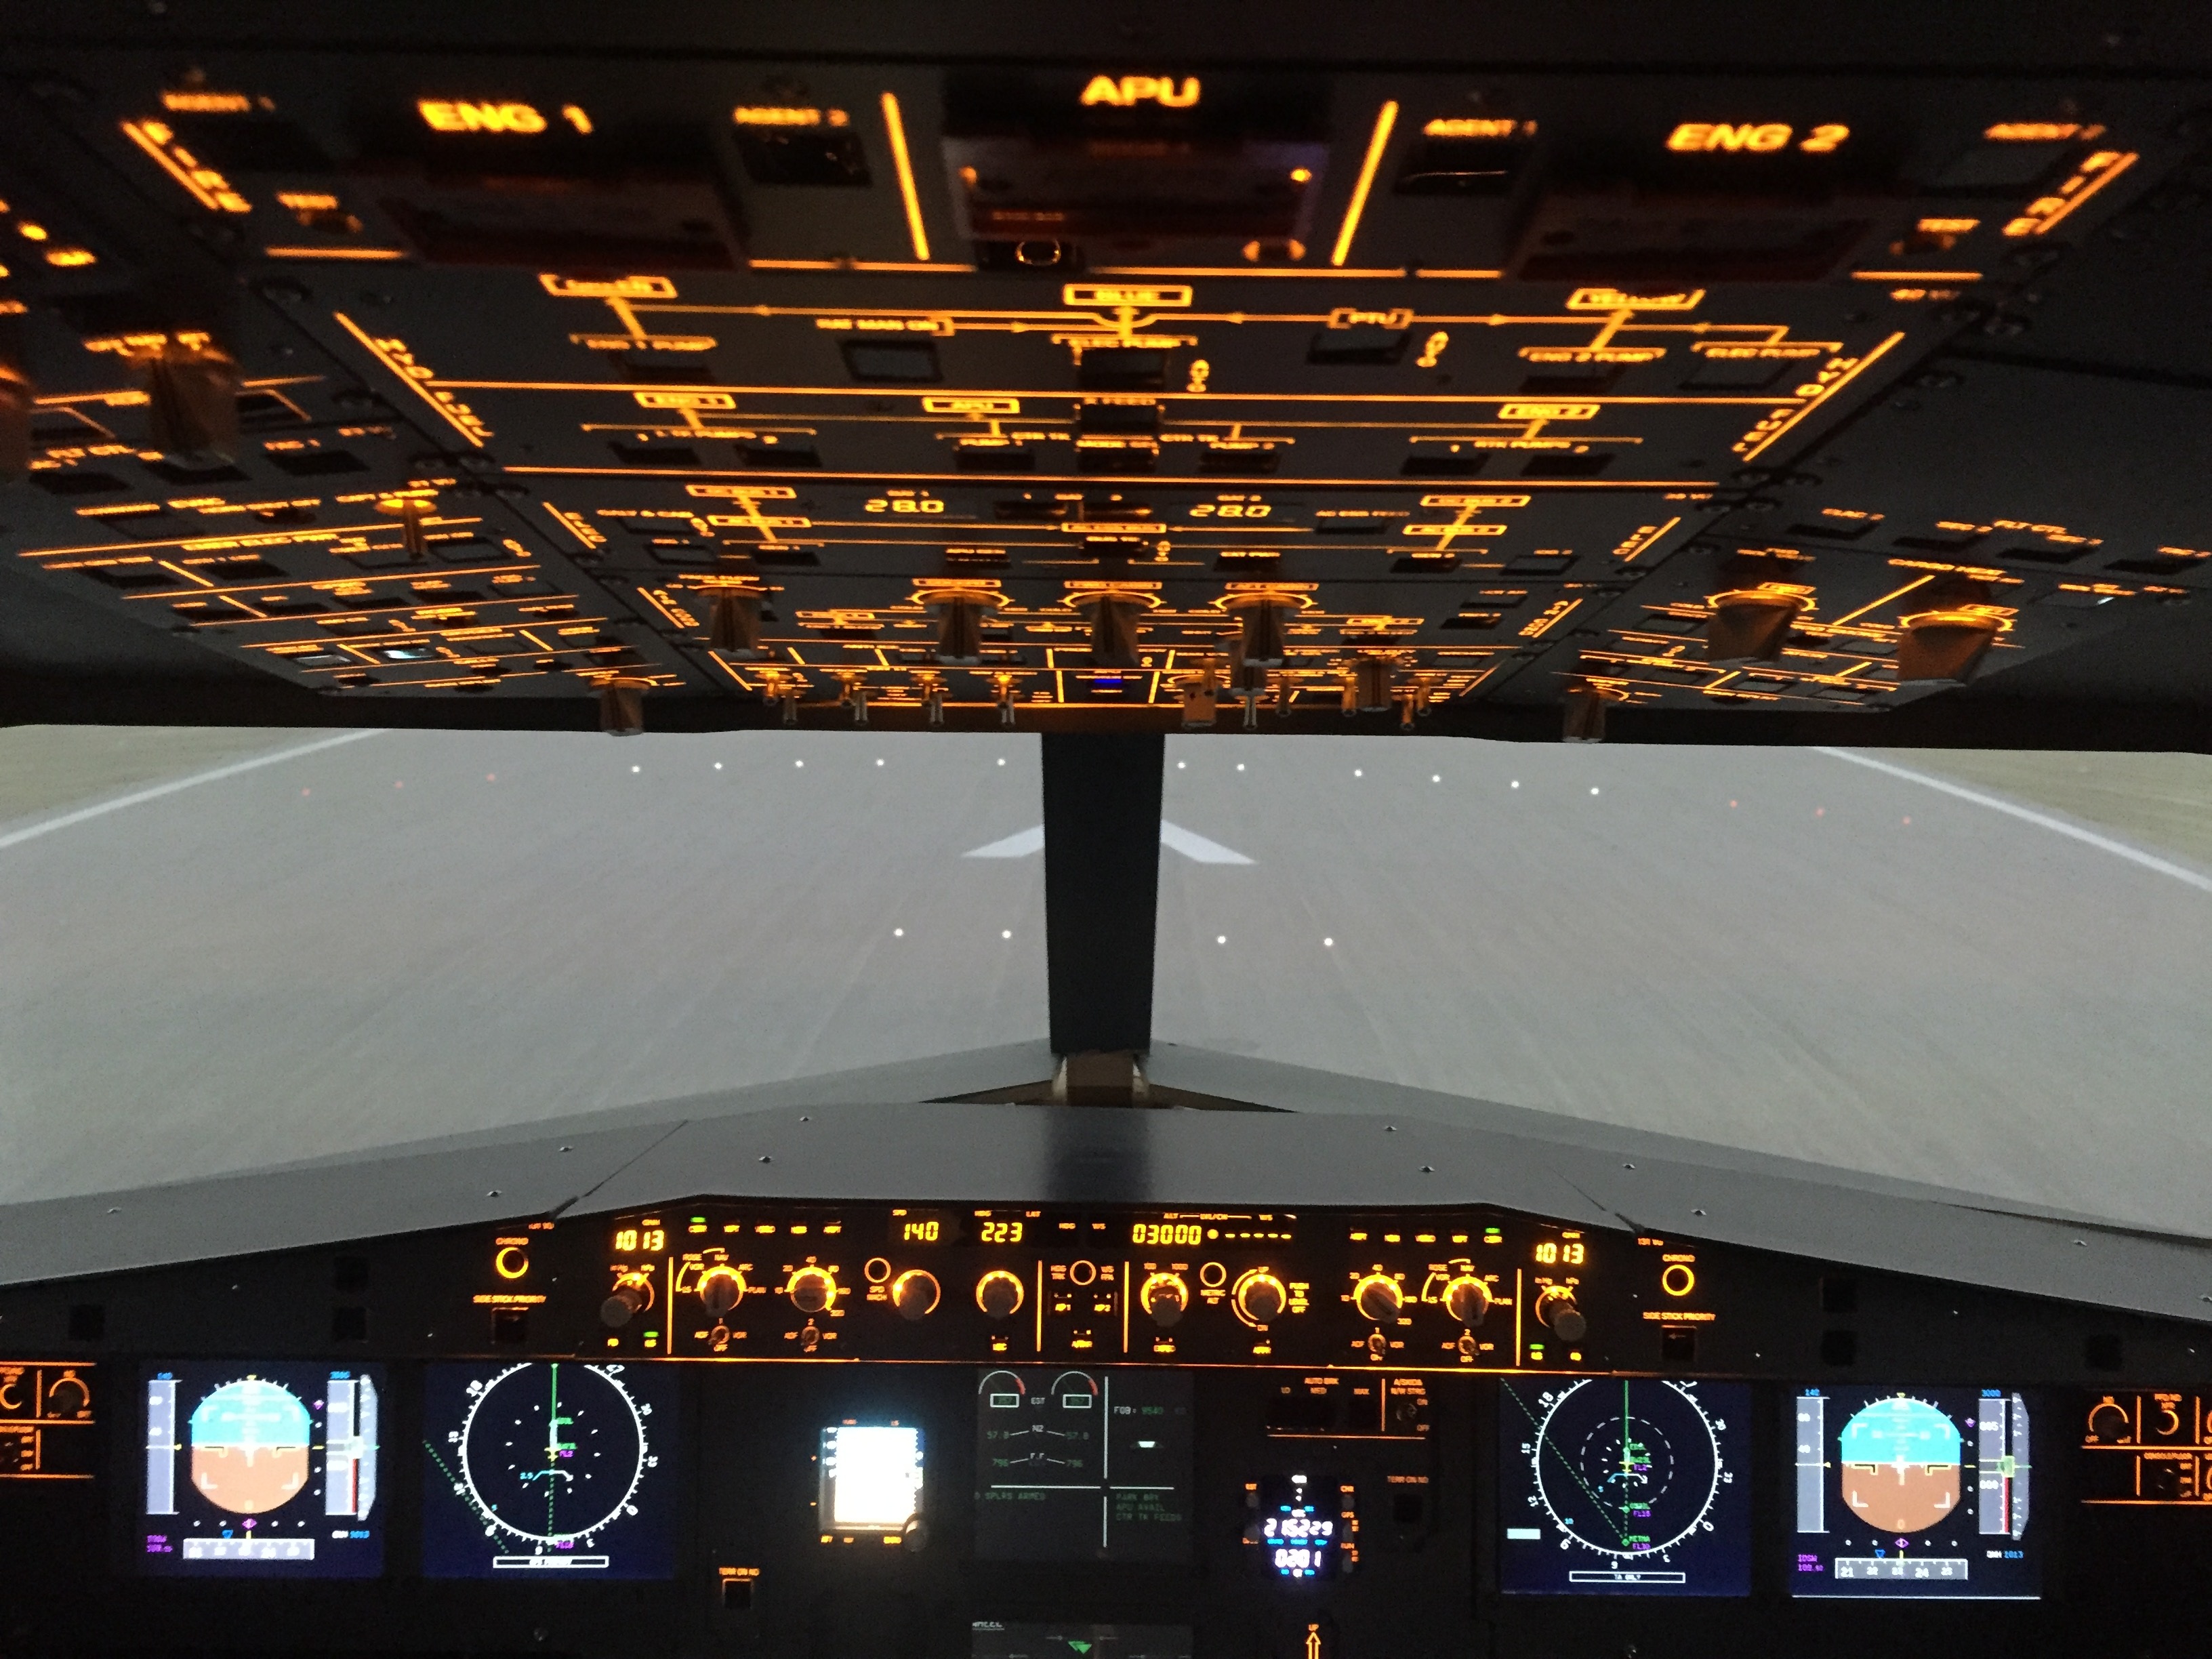
airplane, airline, aviation, cockpit, overhead, screenshot, airbus a320, simulator